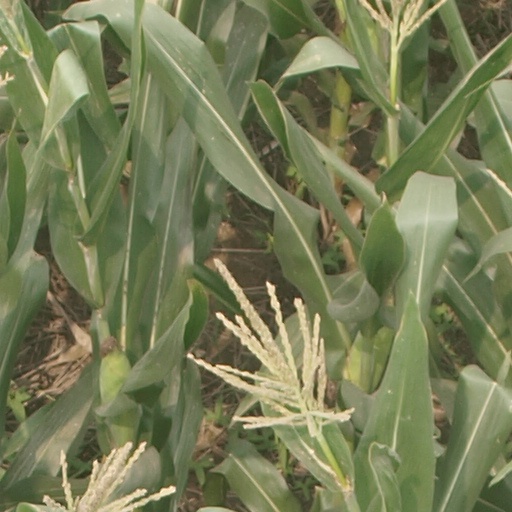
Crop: maize; corn